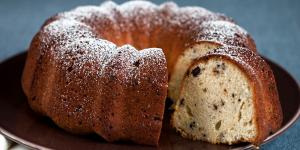
bizcocho de corn flakes con thermomix